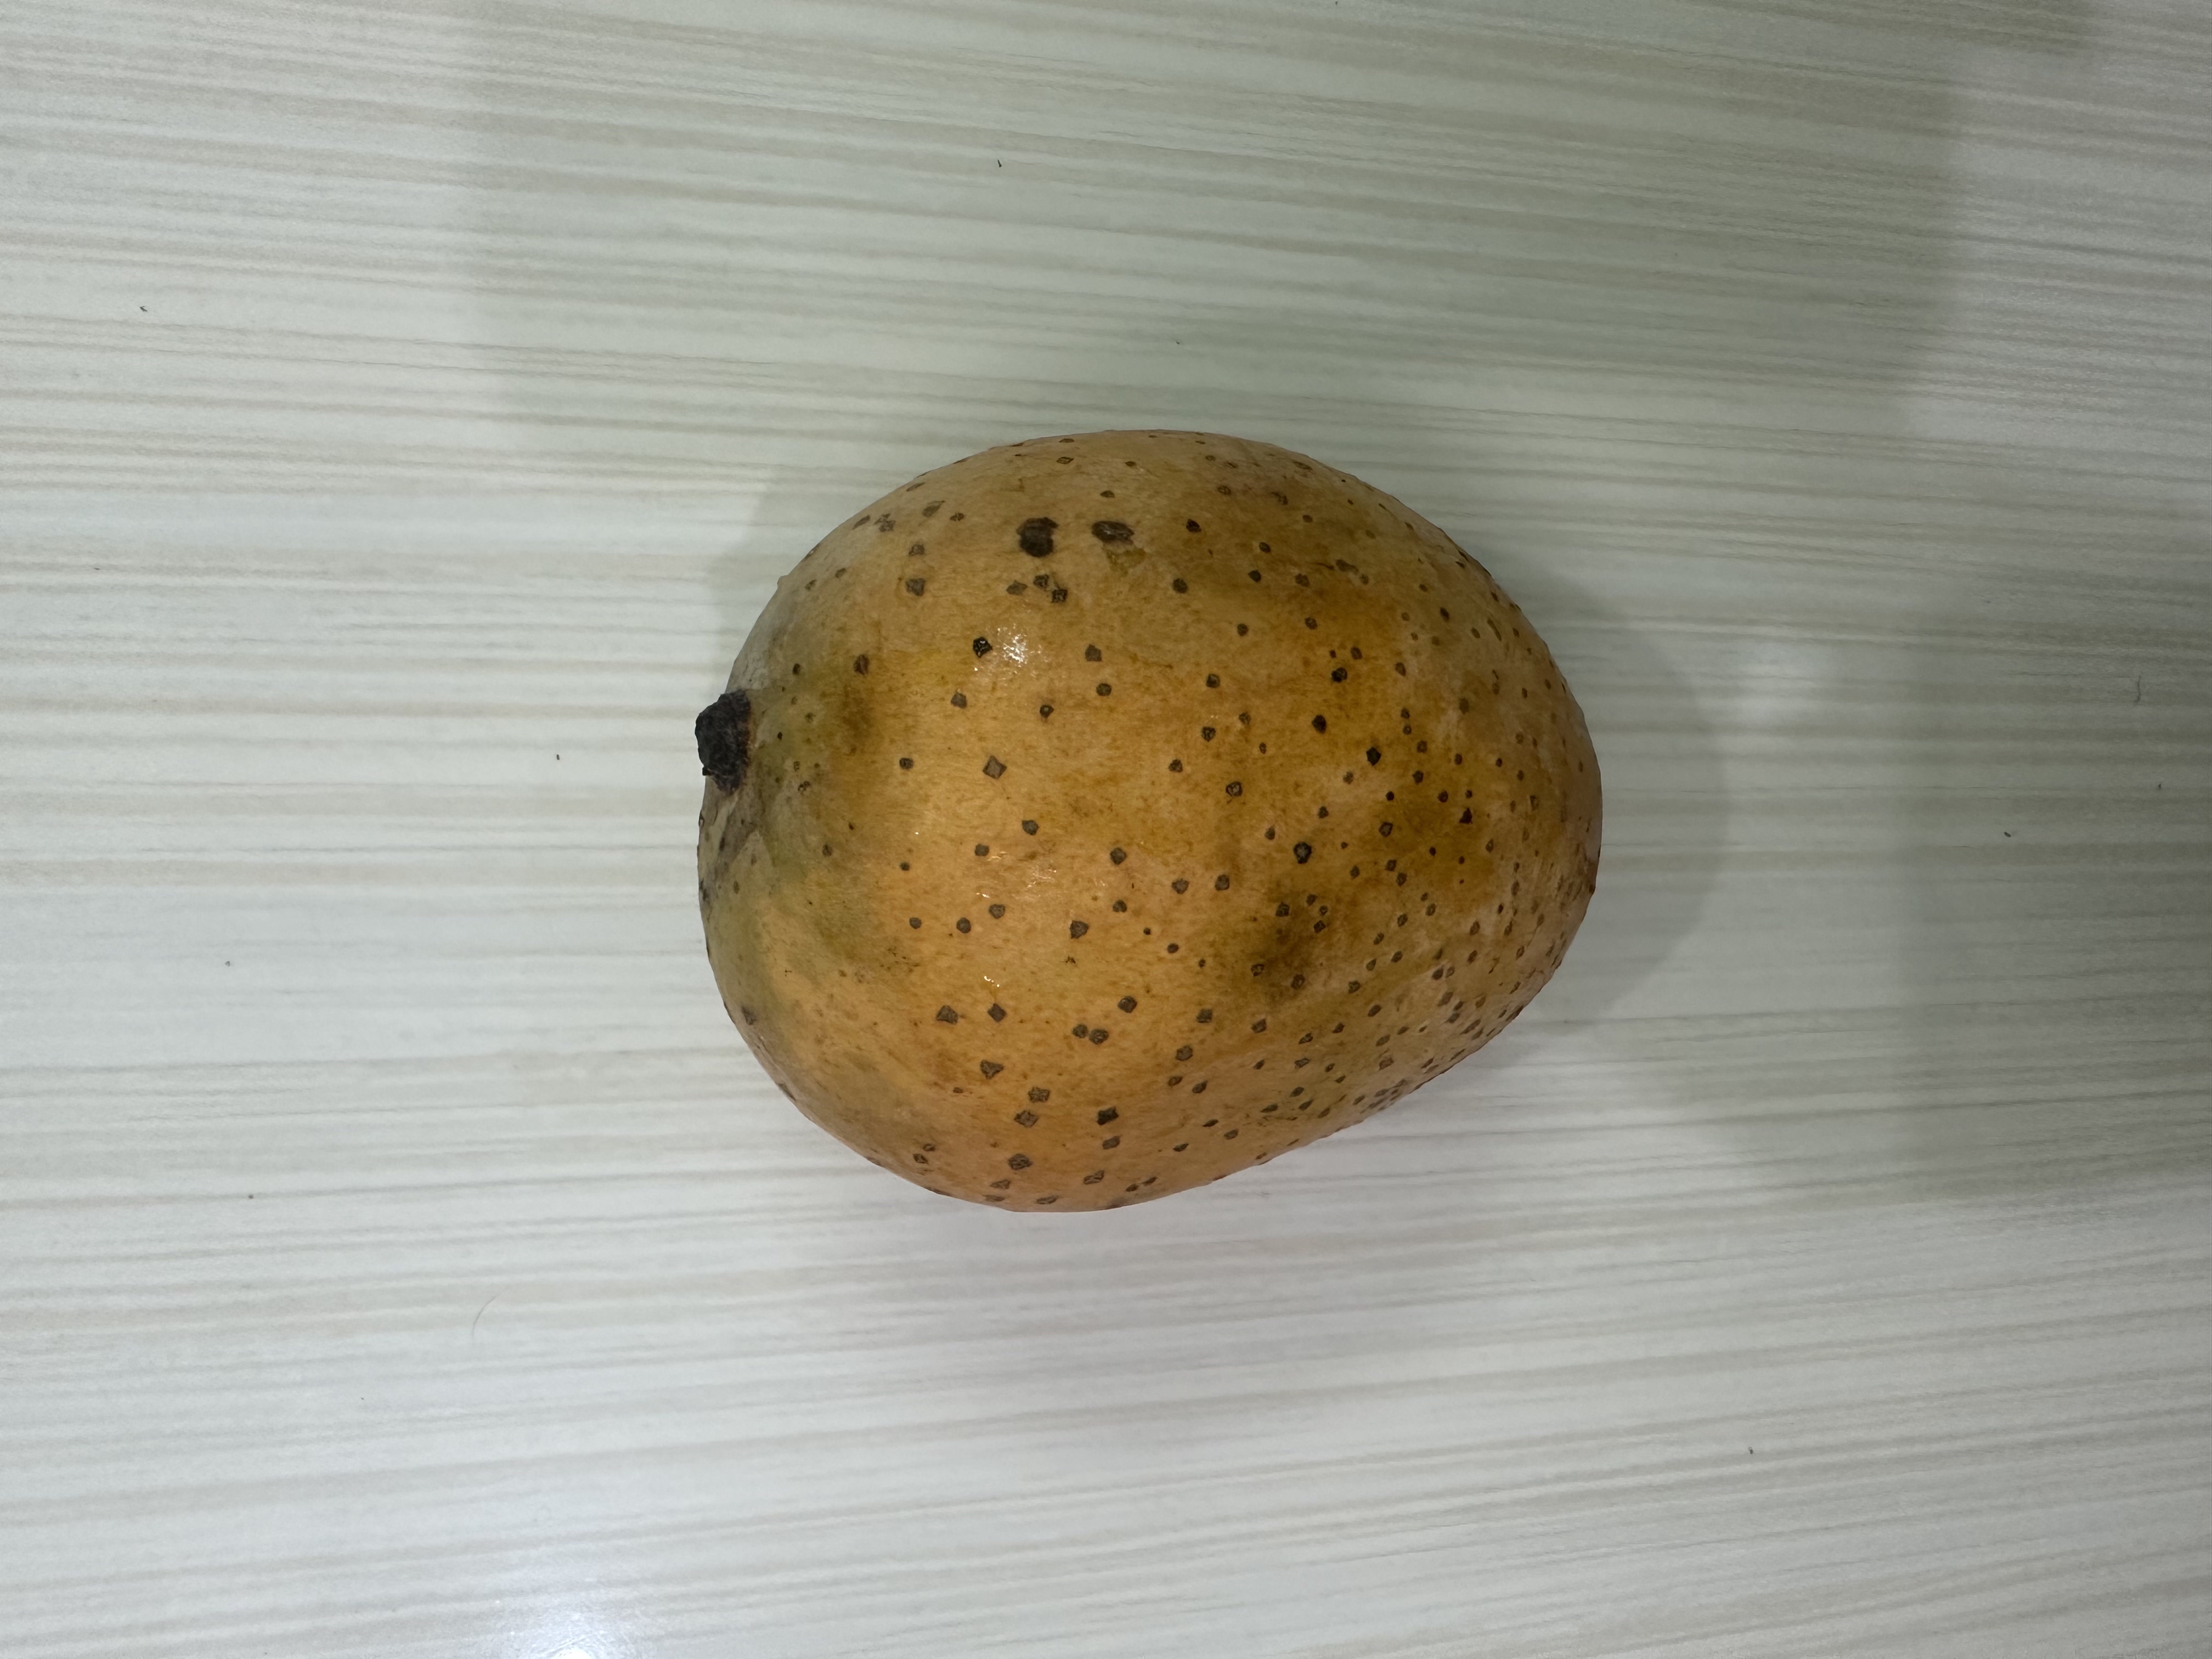
Mango variety: Langra